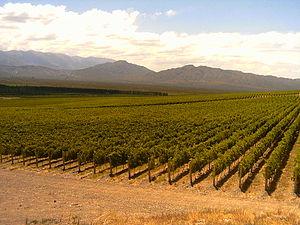
Le département de Sarmiento est une des 19 subdivisions de la province de San Juan, en Argentine. Son chef-lieu est la ville de Media Agua.
Un terroir viticole est un groupe de parcelles agricoles. Elles doivent se situer dans la même région, correspondre à même type de sol tant au point de vue géologique qu'orographique, avoir des conditions climatiques identiques, et ses vignes être conduites avec les mêmes techniques viticoles. Ces conditions, qui définissent un terroir, contribuent à donner un caractère unique, une « typicité » aux raisins récoltés, puis au vin qui en sera issu.
La province de San Juan est une province de l'Argentine située à l'ouest du pays. Elle est limitée au nord par la province de La Rioja, au sud-est par la province de San Luis, au sud par la province de Mendoza et à l'ouest par la cordillère des Andes, qui la sépare du Chili.